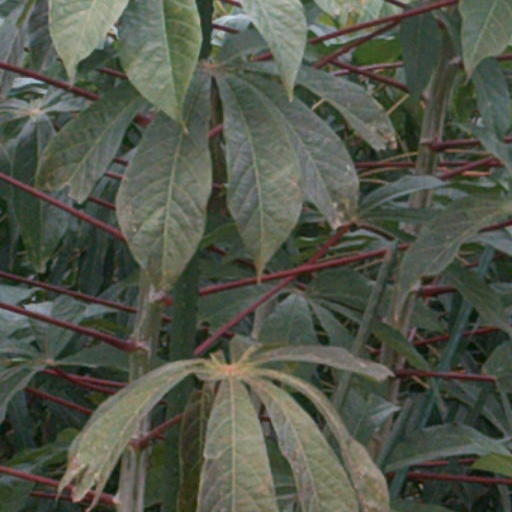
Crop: cassava